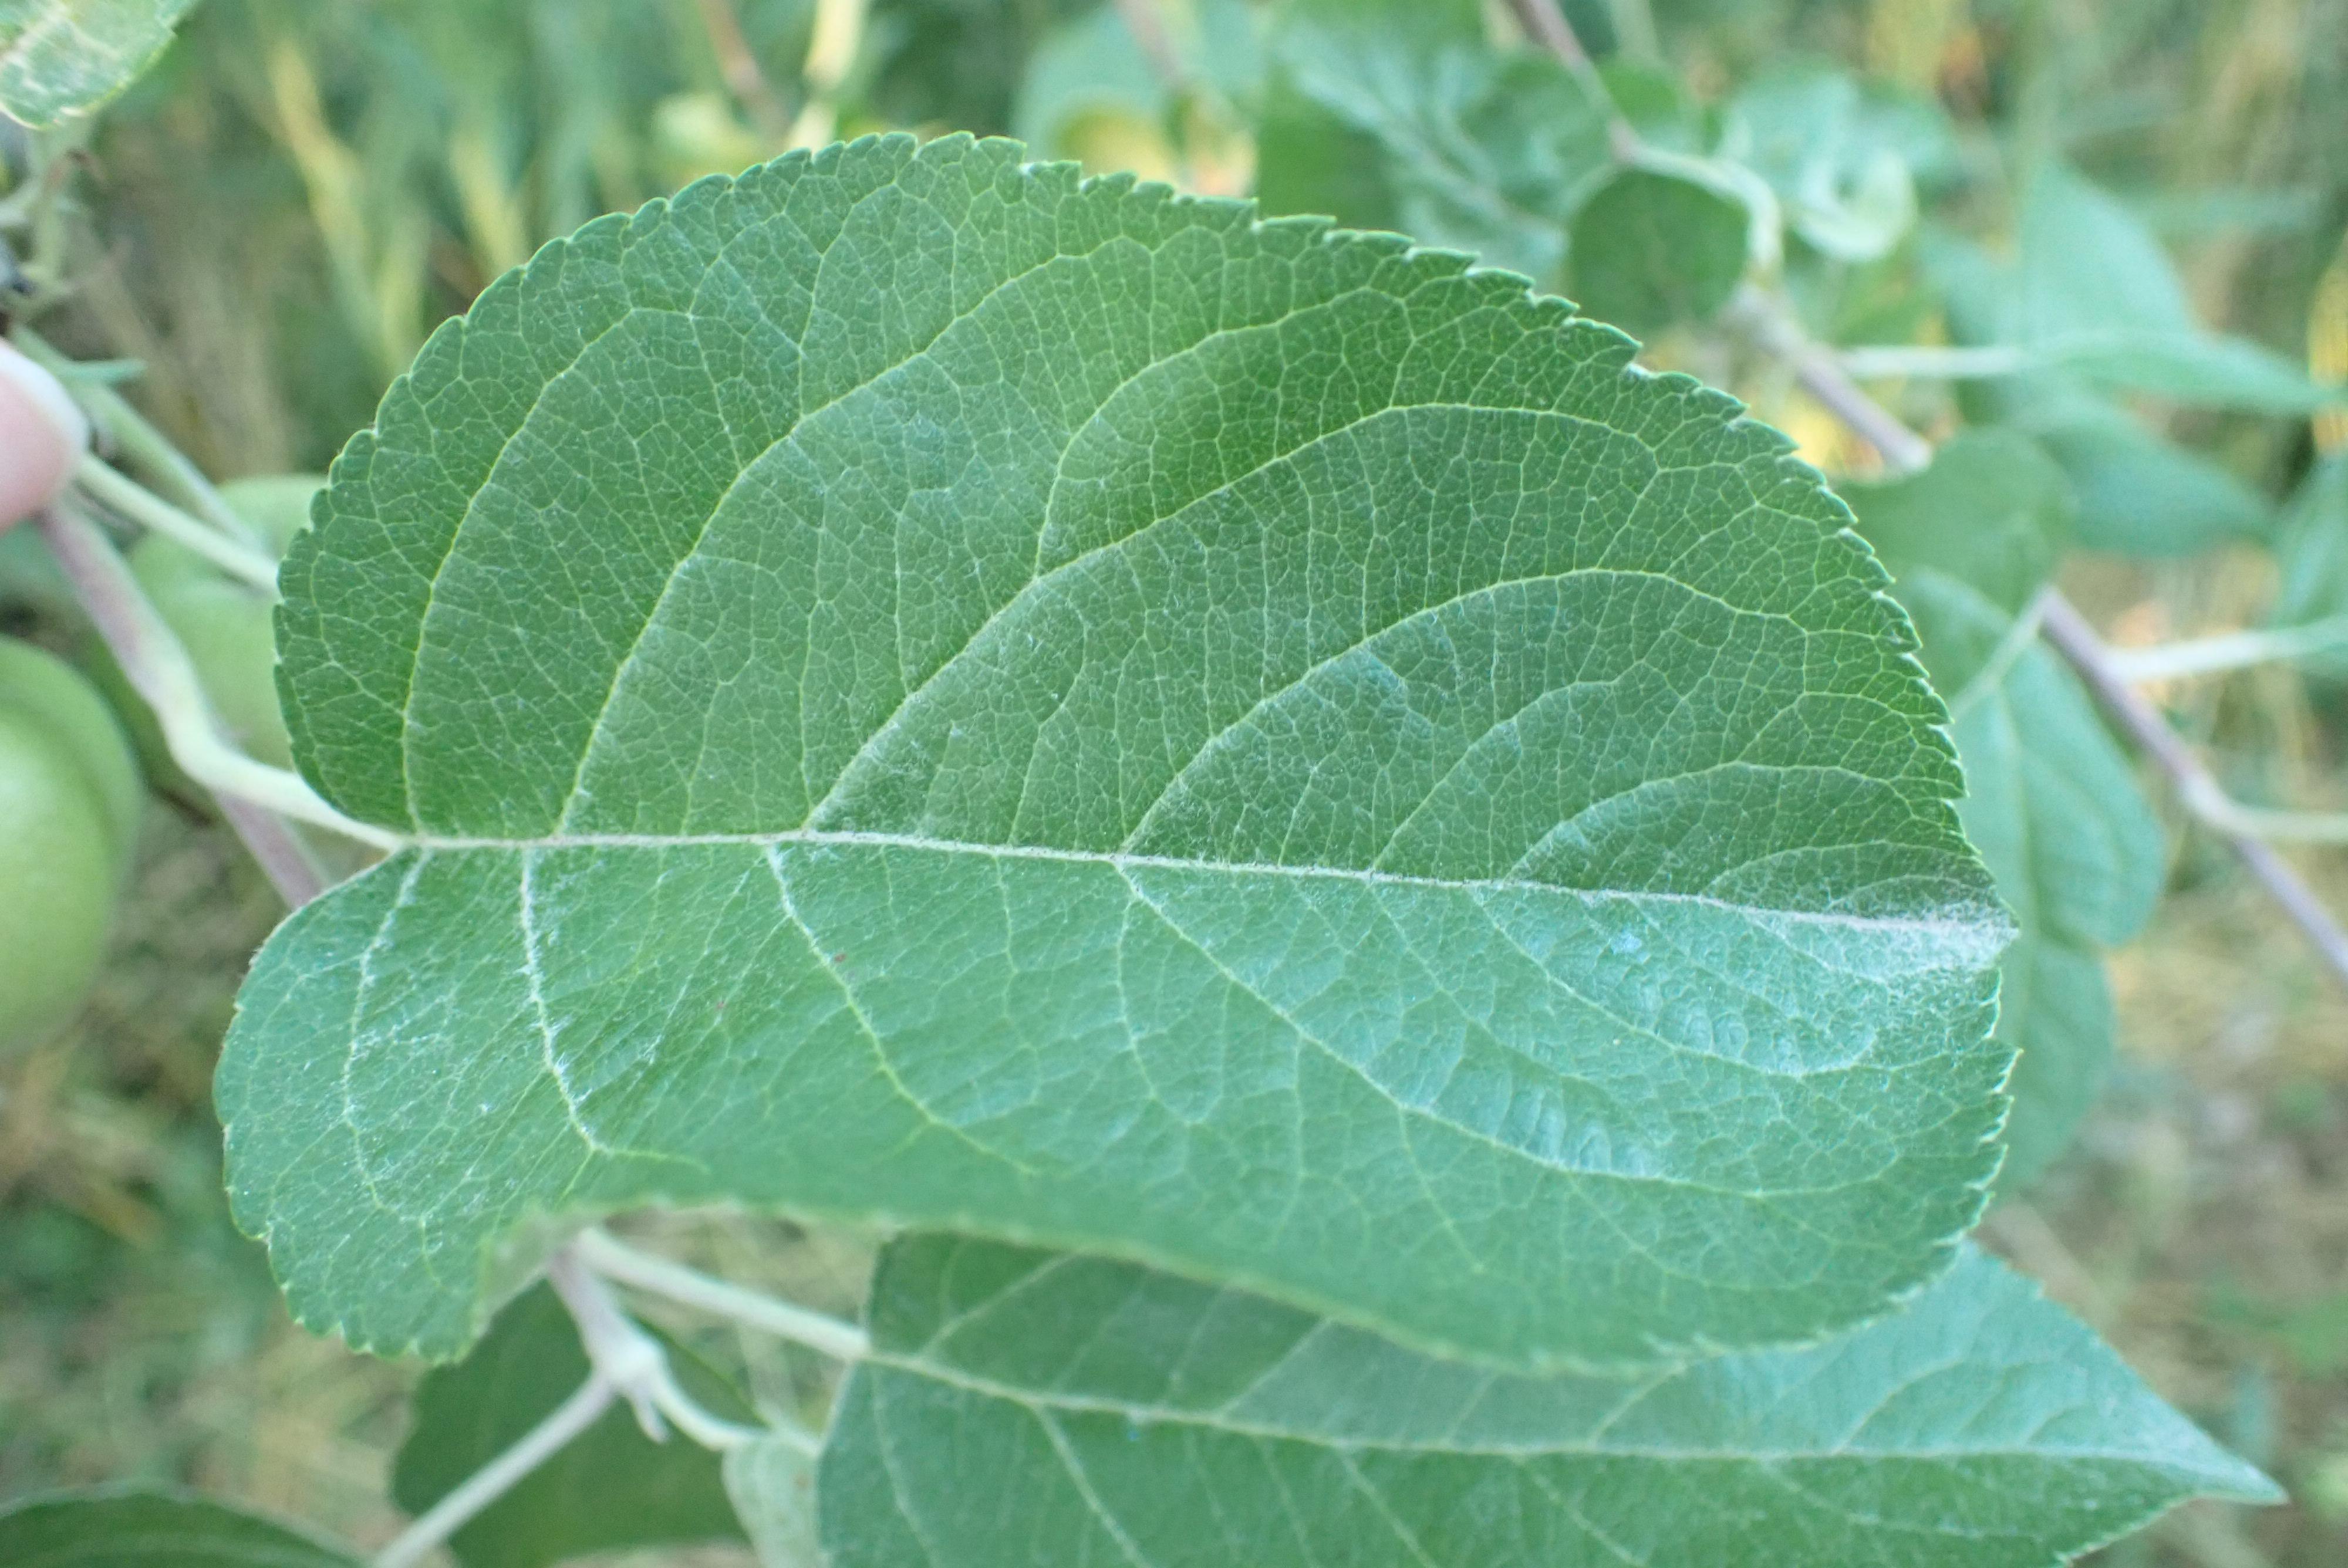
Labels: healthy